Magglio Ordóñez

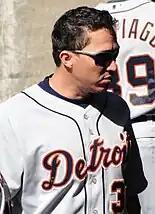
Ordóñez in May 2010

On October 14, 2006, Ordóñez completed the Tigers' sweep of the ALCS with a three-run homer against Huston Street of the Oakland Athletics, with two outs on a 1–0 count in the bottom of the 9th, the 8th time in MLB history that a post-season series has ended with a home run. The win sent the Tigers to their first World Series appearance since 1984. Coincidentally, it also happened 22 years to the day from when the Tigers won the World Series in that year.